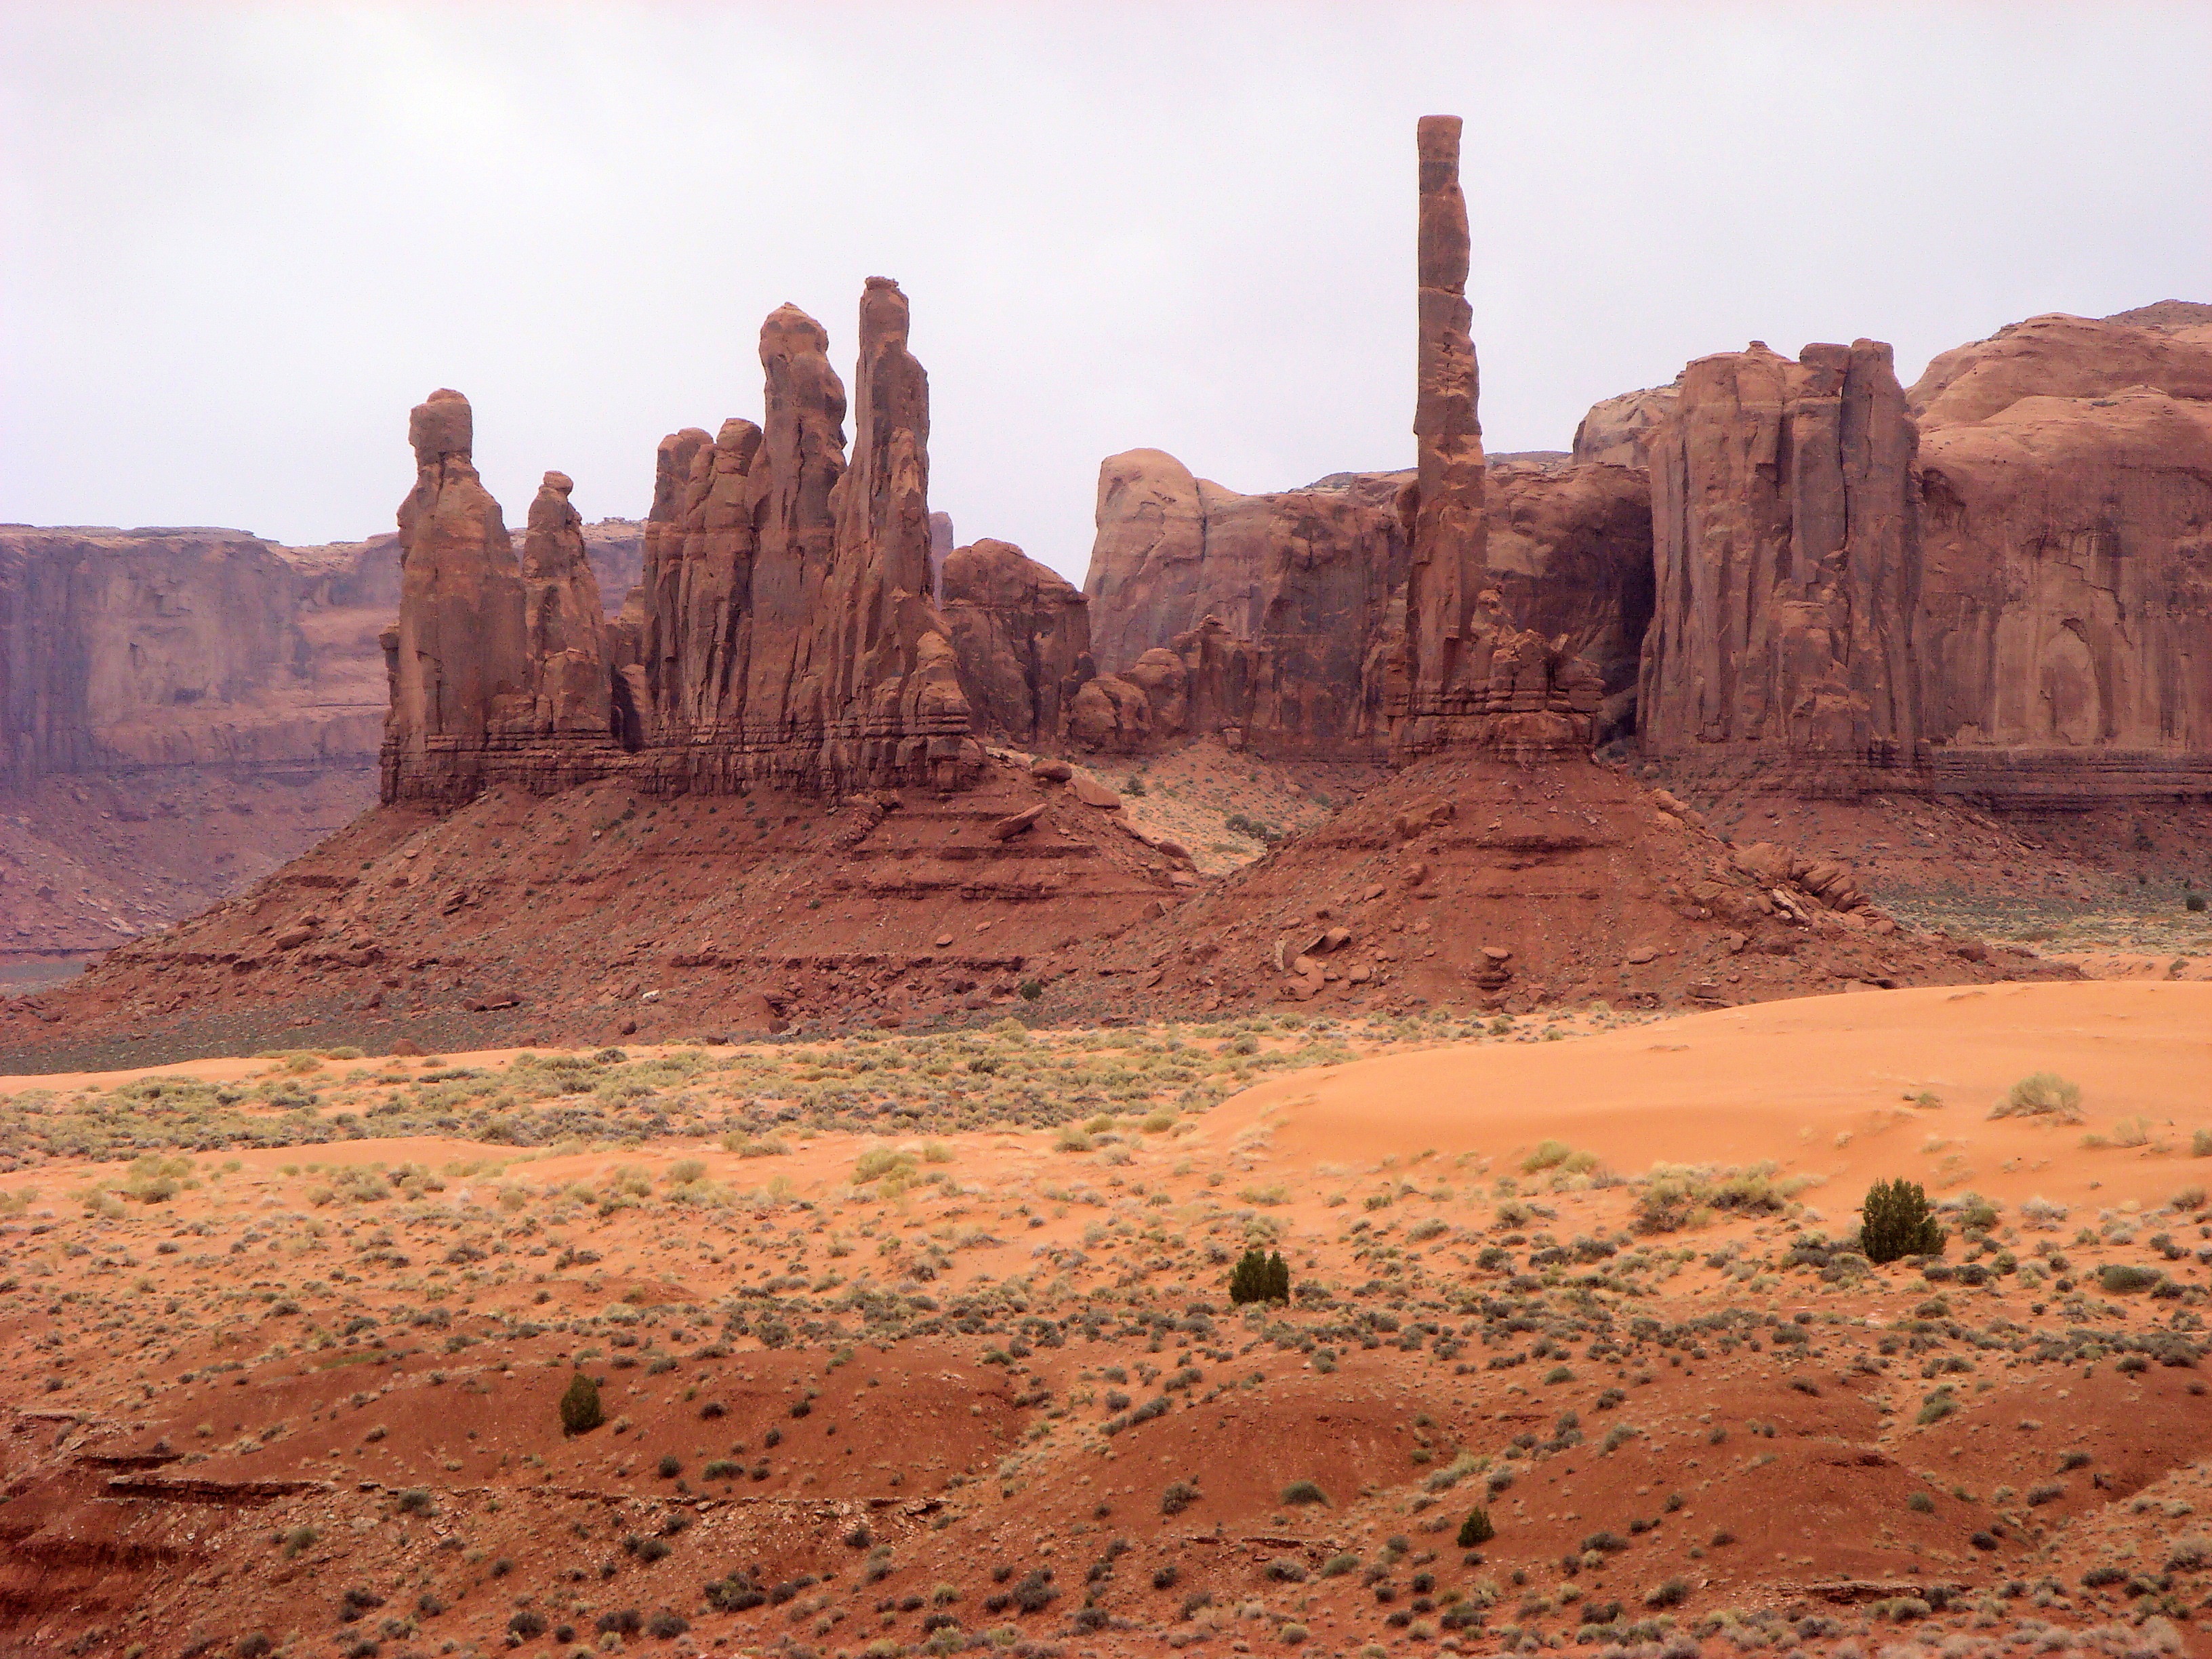
landscape, nature, rock, desert, valley, formation, arch, usa, america, soil, canyon, national park, erosion, united states, rocks, geology, colorado, badlands, plateau, sahara, wadi, butte, rock formations, landform, monument valley, ancient history, natural environment, geographical feature, aeolian landform, monument valley navajo tribal park